Anna Hernandez

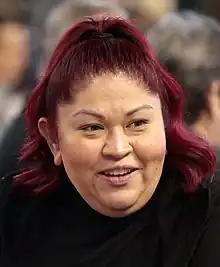

Anna Hernandez is an American politician who serves as a member of the Phoenix City Council. Hernandez was elected in 2022 to serve in the Arizona State Senate representing District 24 as a member of the Democratic Party, defeating incumbent State Representative Cesar Chavez in the Democratic primary. Hernandez went on to be unopposed in the general election.